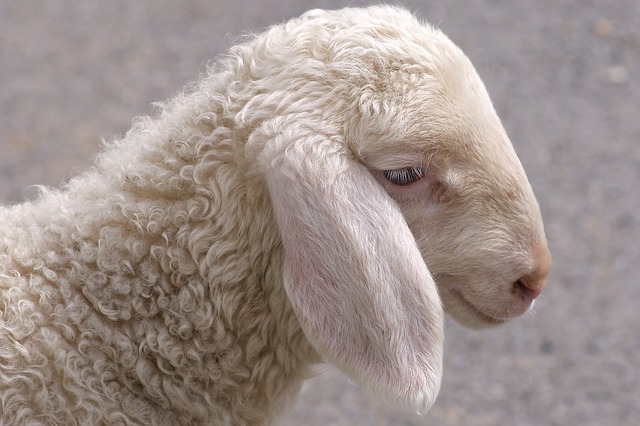
Label: pecora